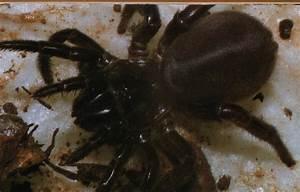
spider